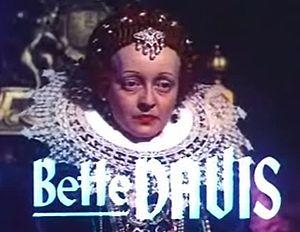
Bette Davis [ˈbɛti ˈdeɪvɪs], née Ruth Elizabeth Davis le 5 avril 1908 à Lowell et morte le 6 octobre 1989 à Neuilly-sur-Seine, est une actrice américaine, renommée pour sa forte personnalité et son talent artistique exprimé au cours d'une carrière longue de six décennies et composée de plus d'une centaine de films.
La Vie privée d’Élisabeth d’Angleterre est un film américain réalisé par Michael Curtiz, sorti en 1939.
La liste de films historiques comprend les différentes production cinématographique évoquant les événements et les personnages de l'histoire.